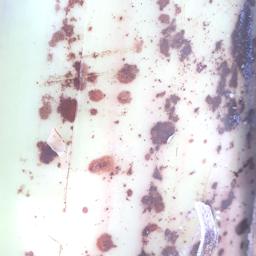
Label: PSEUDOSTEM WEEVIL